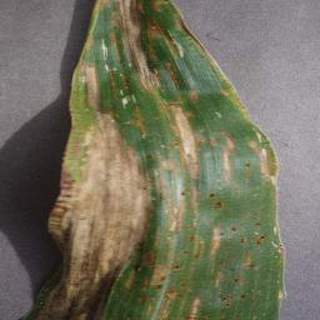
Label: corn_cercospora_leaf_spot